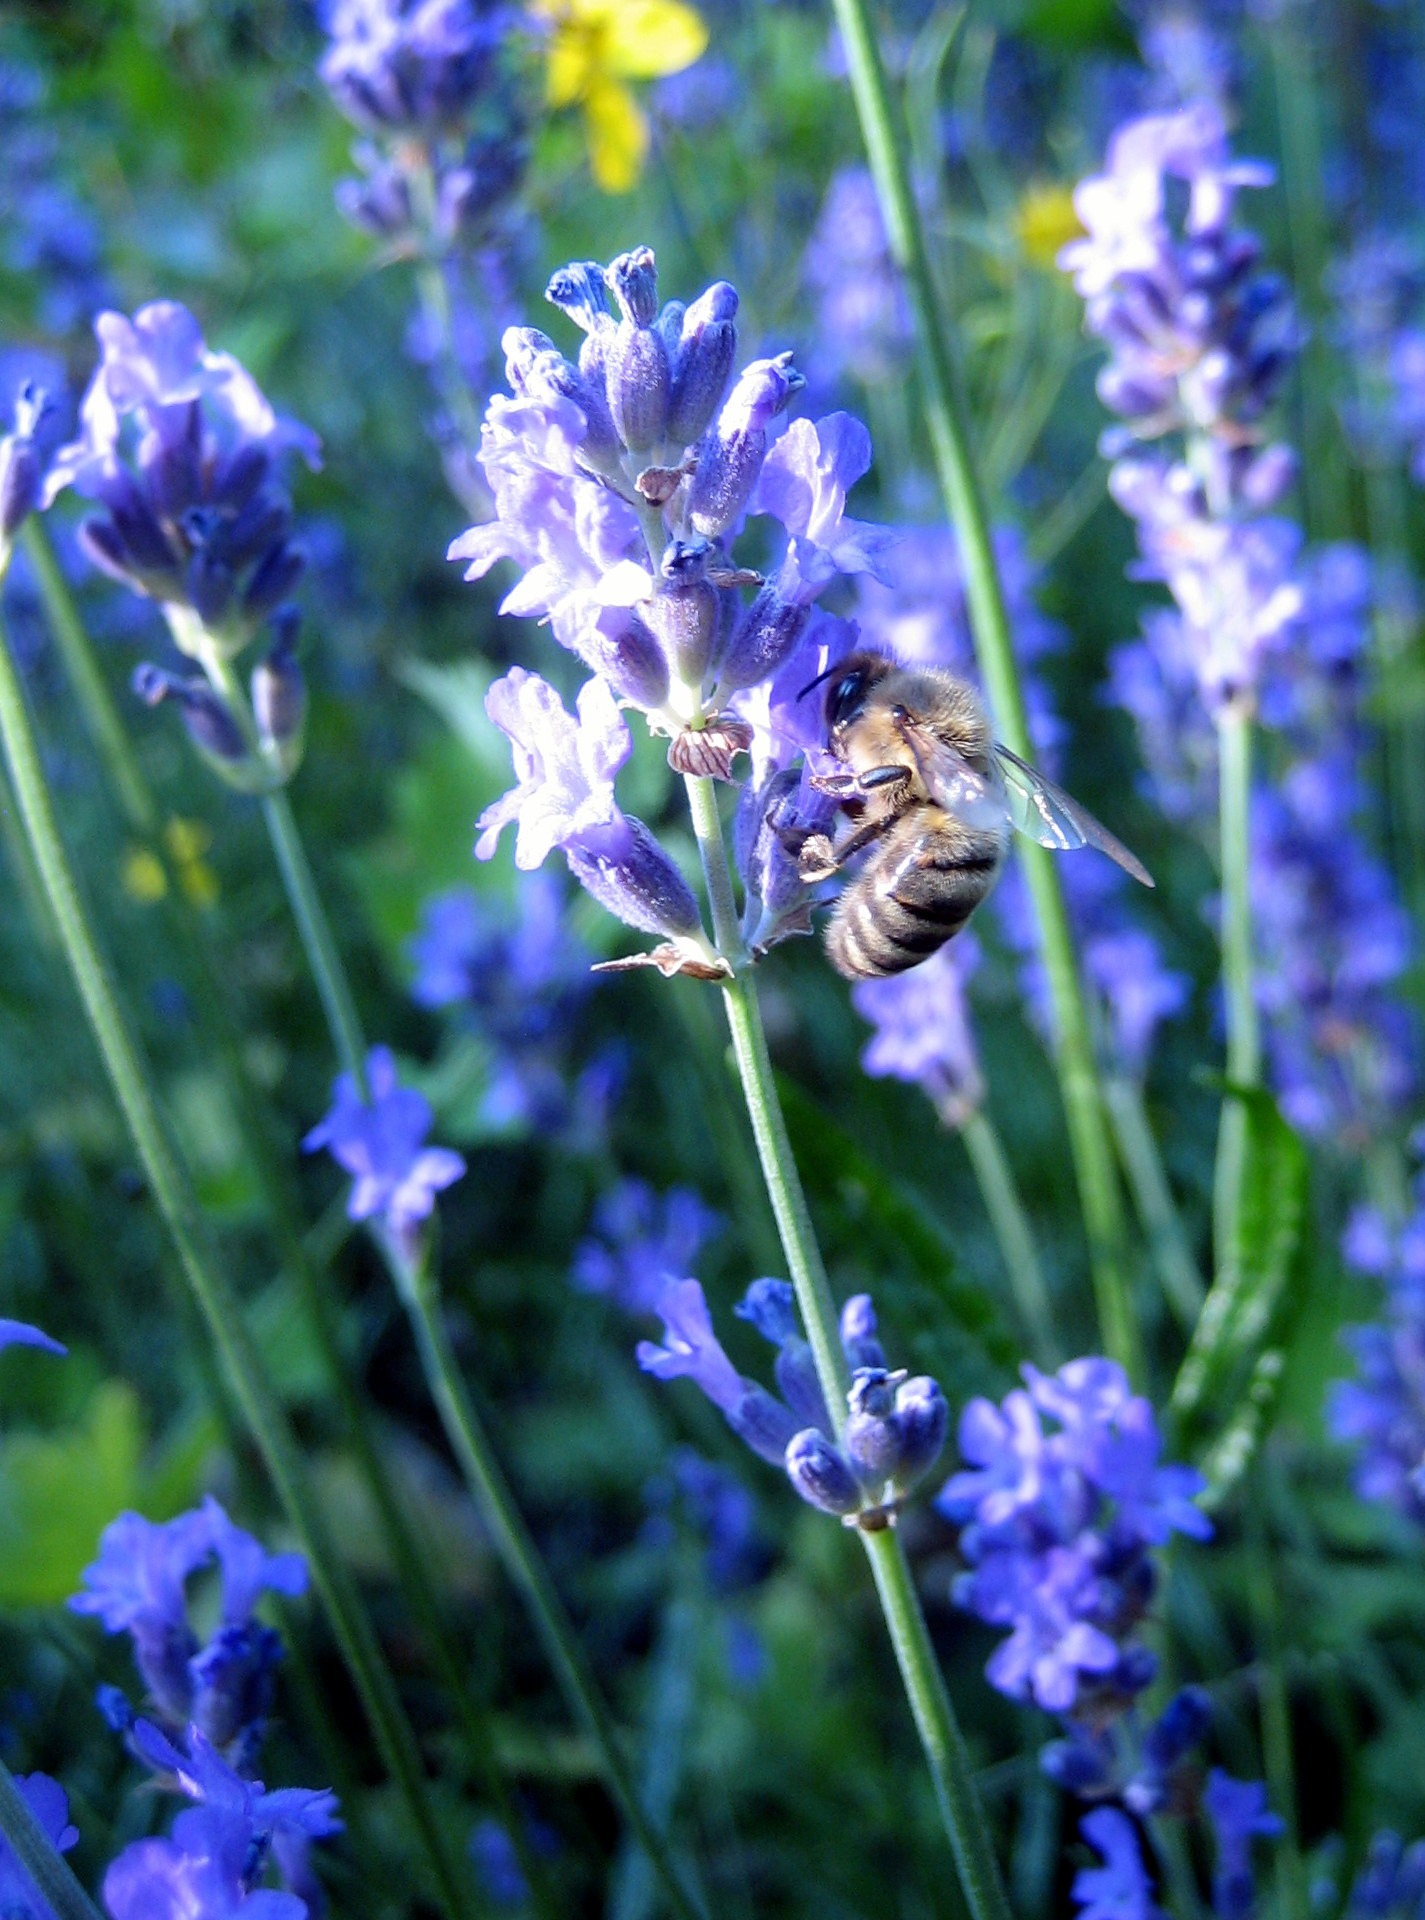
plant, meadow, prairie, flower, purple, animal, summer, busy, herb, insect, macro, flora, lavender, wildflower, flowers, bee, nectar, flowering plant, in the summer, land plant, english lavender, french lavender, hyssopus